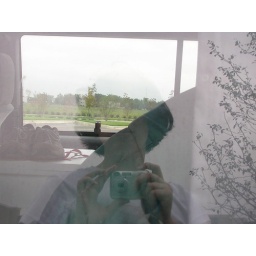
Self Portrait in van window #458